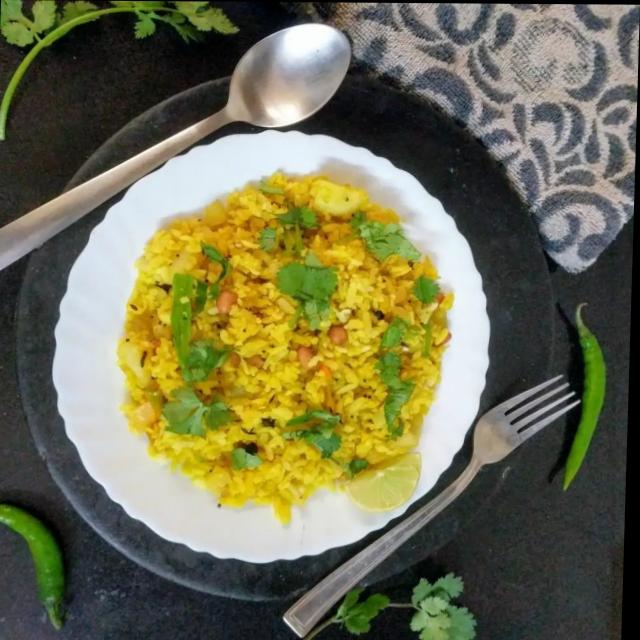
Dish: poha